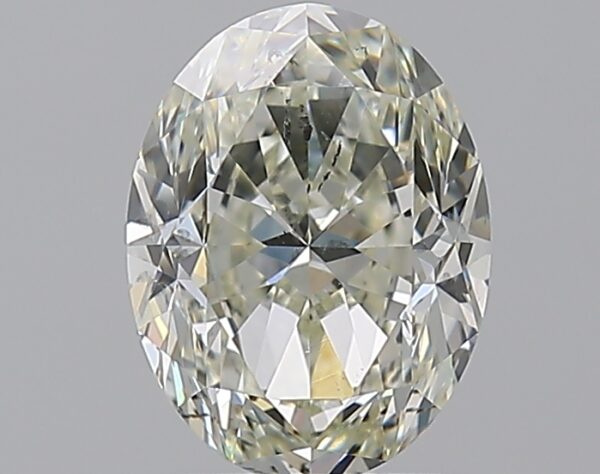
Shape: oval
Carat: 1.71
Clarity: SI2
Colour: L
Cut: GD
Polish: EX
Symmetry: EX
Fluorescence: F
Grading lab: GIA
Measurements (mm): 8.52 x 6.45 x 4.41